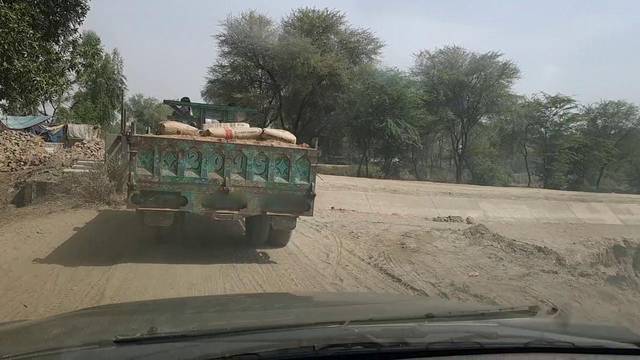
Region: Pakistan
Coordinates: 27.91, 68.689